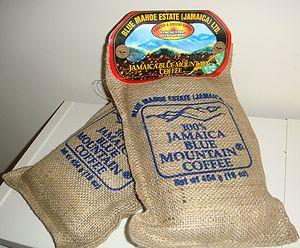
Le Jamaica Blue Mountain est un type de café obtenu à partir de caféiers cultivés dans les Blue Mountains, en Jamaïque. Les meilleurs lots se distinguent par leur saveur douce et peu amère. De fait, au cours des dernières décennies, le Jamaica Blue Mountain a joui d'une réputation qui faisait de lui l'un des cafés les plus chers et les plus recherchés au monde. Depuis avril 2007, il est cependant nettement surpassé sur l'échelle des prix par le Bourbon pointu, qui est à nouveau produit à La Réunion, ou encore le Kopi Luwak.
Le caféier d'Arabie est un arbuste de la famille des Rubiacées.
Le caféier vient de la province de Kaffa, en Éthiopie. Sa culture se répand dans l'Arabie voisine, où sa popularité a profité de la prohibition de l'alcool par l'islam. Appelé K'hawah, qui signifie « revigorant », sa rareté l'a rendu très cher en Europe jusqu'au premier tiers du XVIIIᵉ siècle. Puis sa culture déferle en quatre vagues, Java des années 1720, La Réunion des années 1730-1740, le Suriname des années 1750-1770 et Saint-Domingue des années 1770-1780.